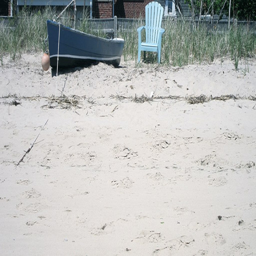
A single chair and a boat sit on the sand in front of a building.
A boat sits in the sand next to a beach chair.
A boat sitting on top of a sandy beach.
A deck chair rests close by, and facing, an empty rowboat on the sand.
A blue boat and chair are on a sandy beach.